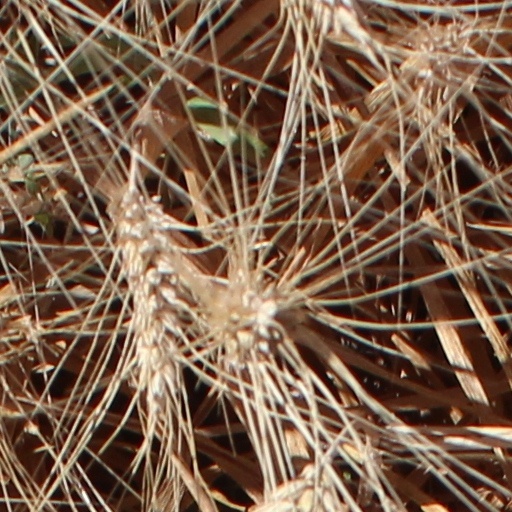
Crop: wheat